Michael Bishop (gridiron football)

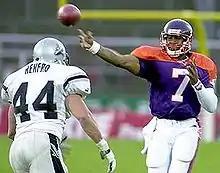
Bishop playing for the Frankfurt Galaxy.

In 2001, Bishop played in Germany for the Frankfurt Galaxy of NFL Europe. He started six games for the Galaxy, and completed 76-of-153 passes for 1,090 yards, including 11 touchdowns and 7 interceptions. He also gained 244 yards on 35 carries (7.0 avg.) and scored one rushing touchdown. Bishop was released by the Patriots in August 2001. He was then signed by the Green Bay Packers but was cut before the 2001 regular season.